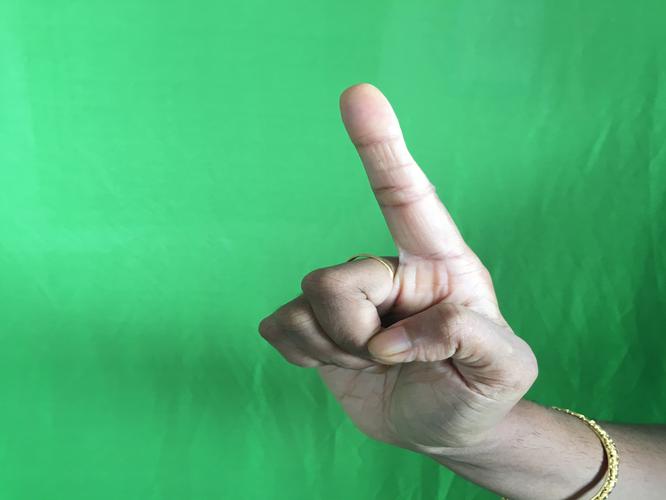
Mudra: Suchi
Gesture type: single_hand